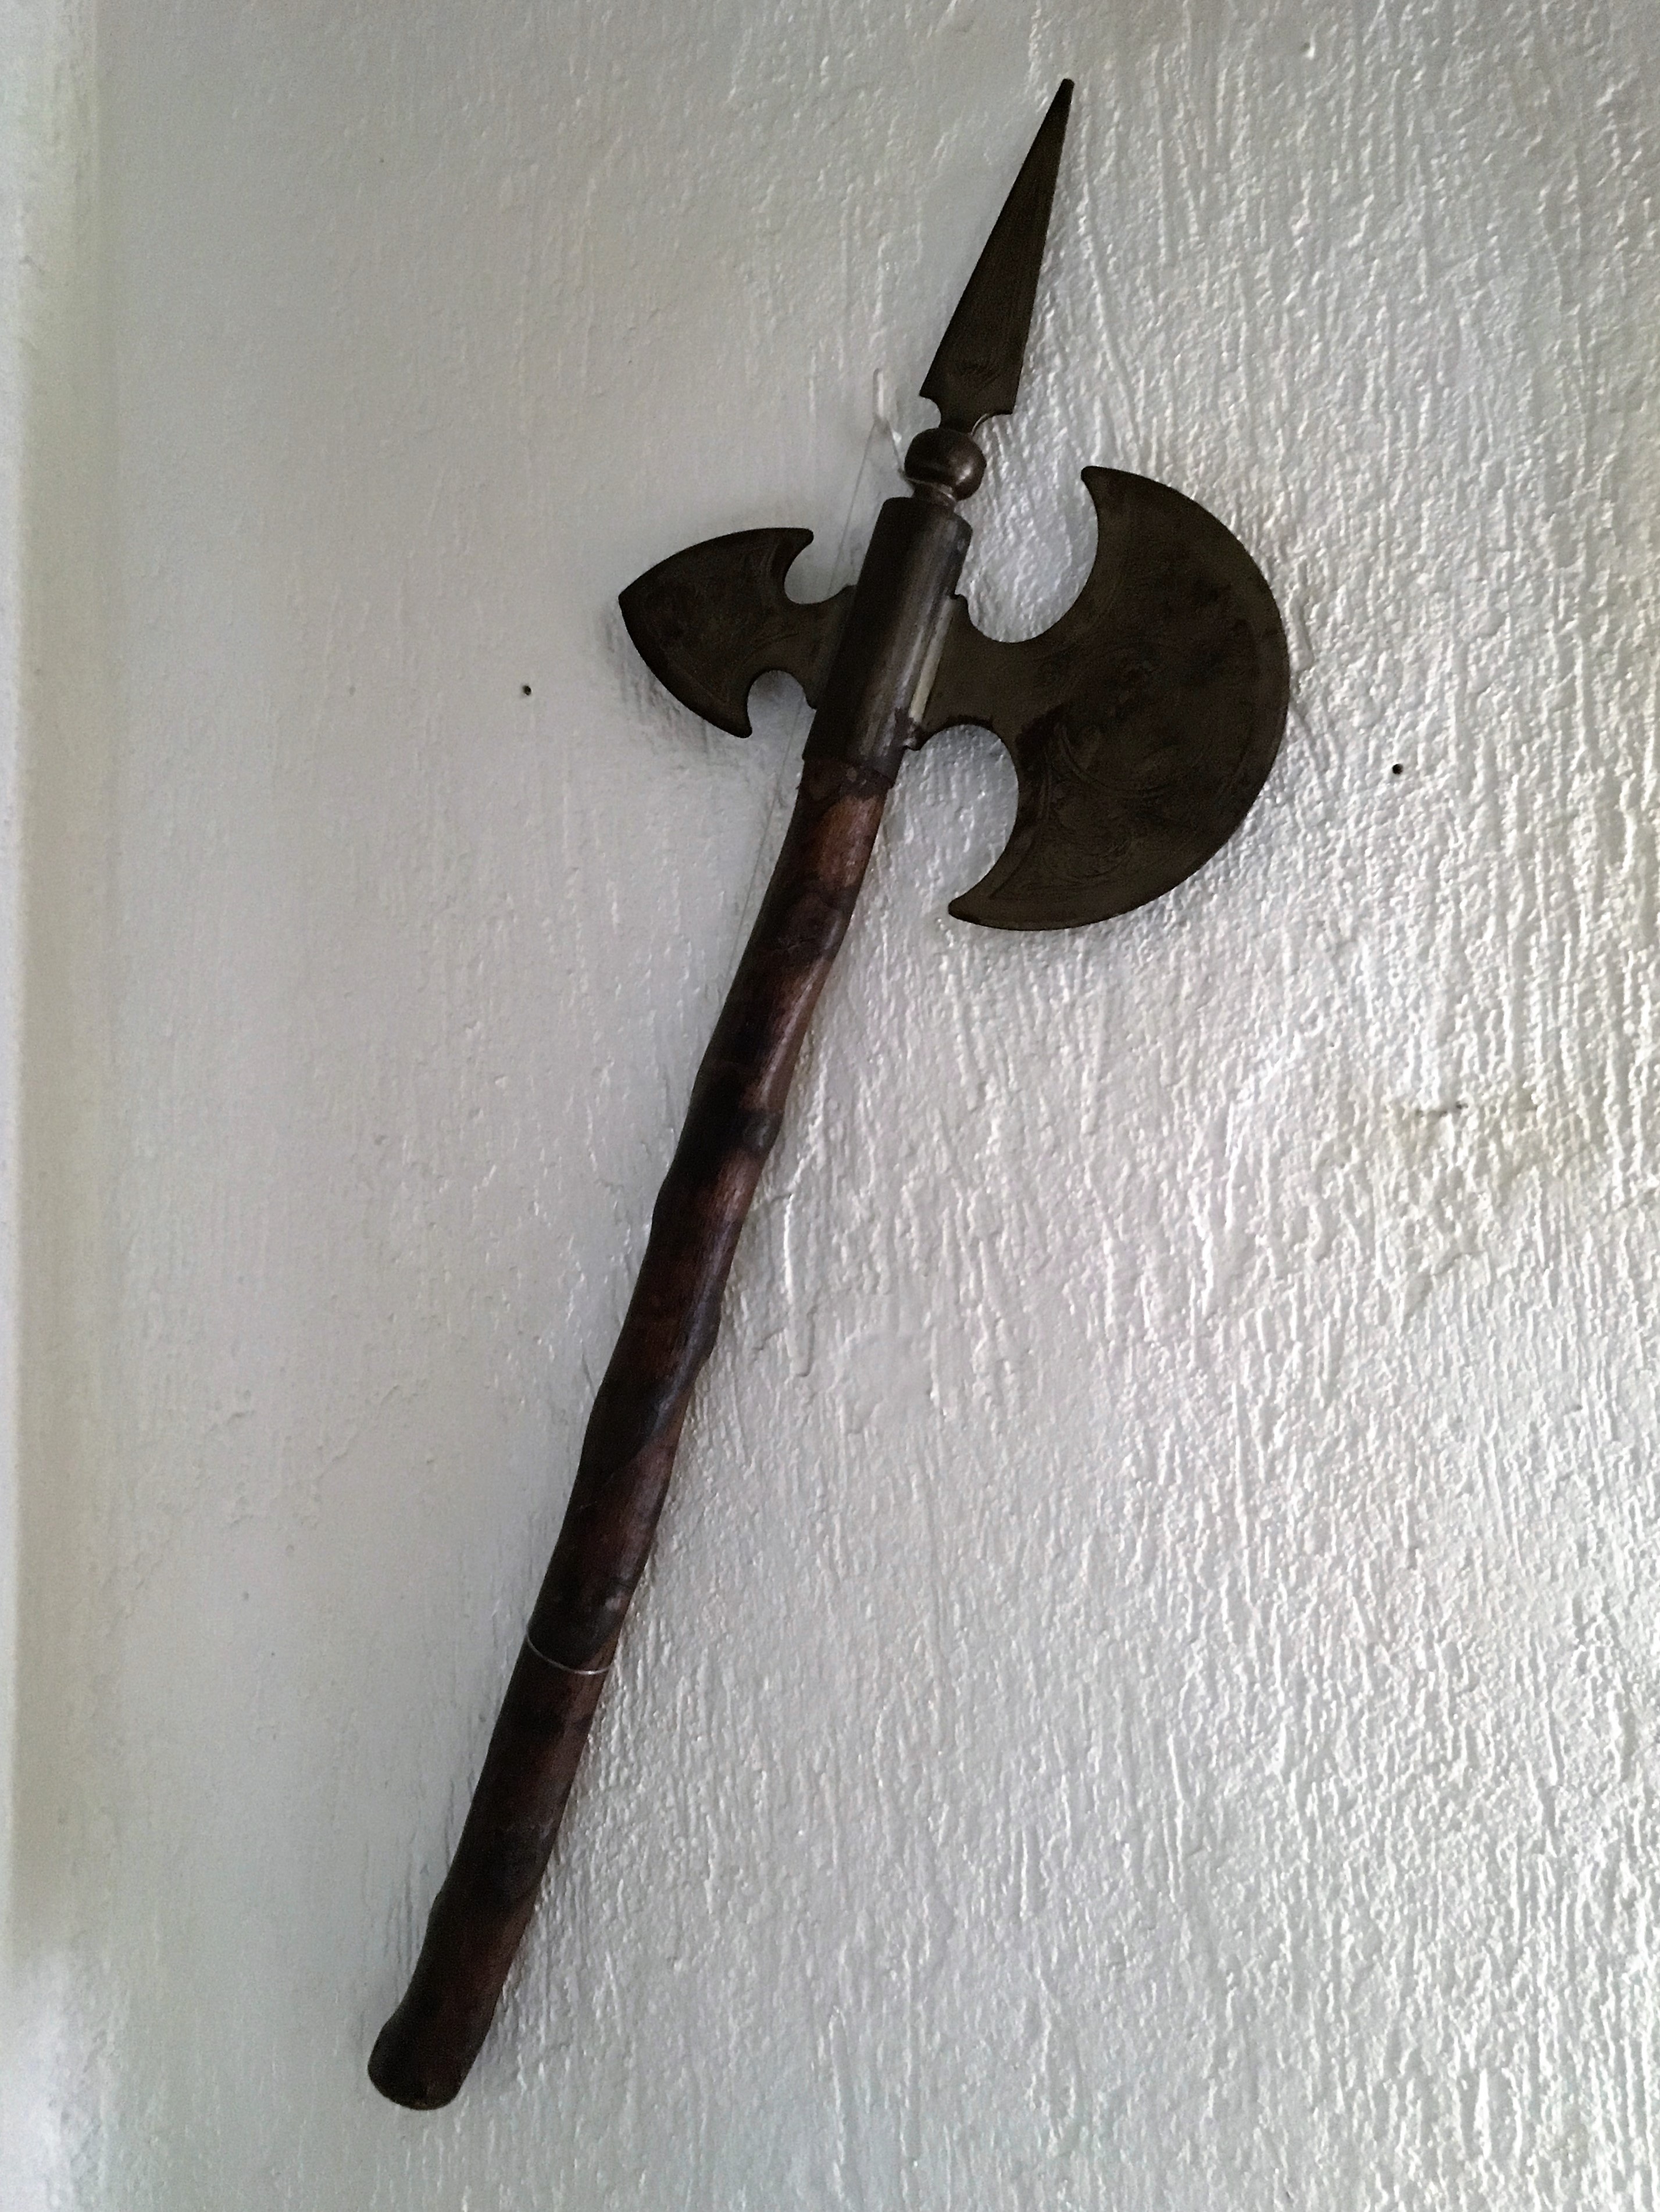
wing, wood, tool, weapon, medieval, move, dagger